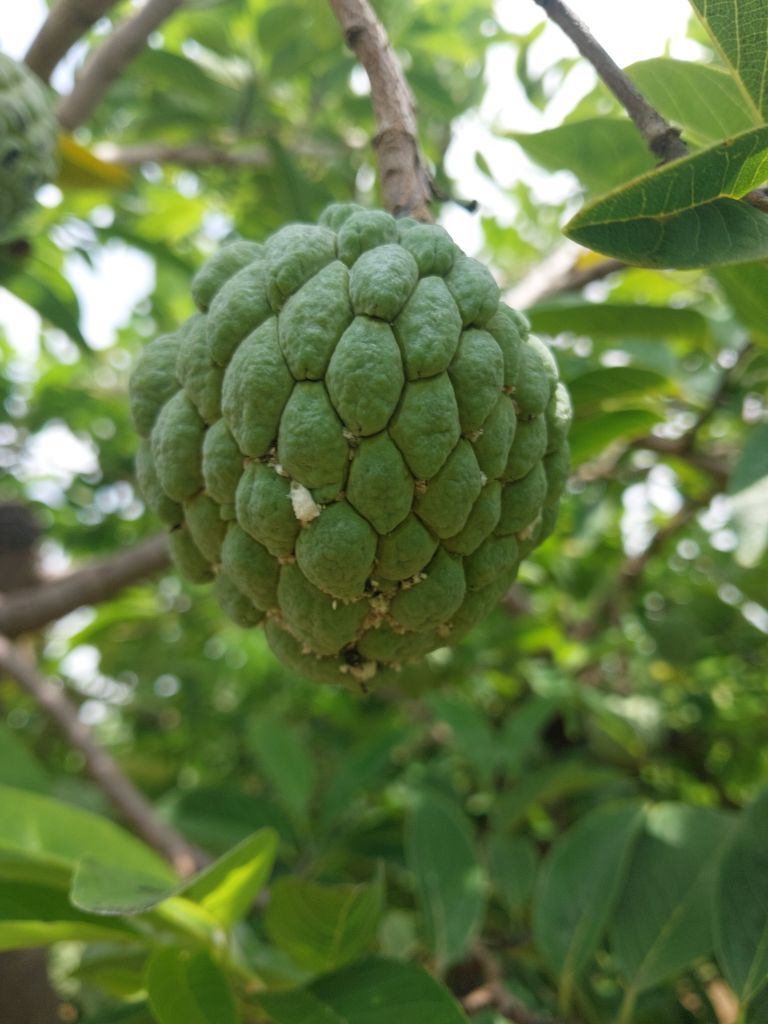
Disease label: Mealy Bug